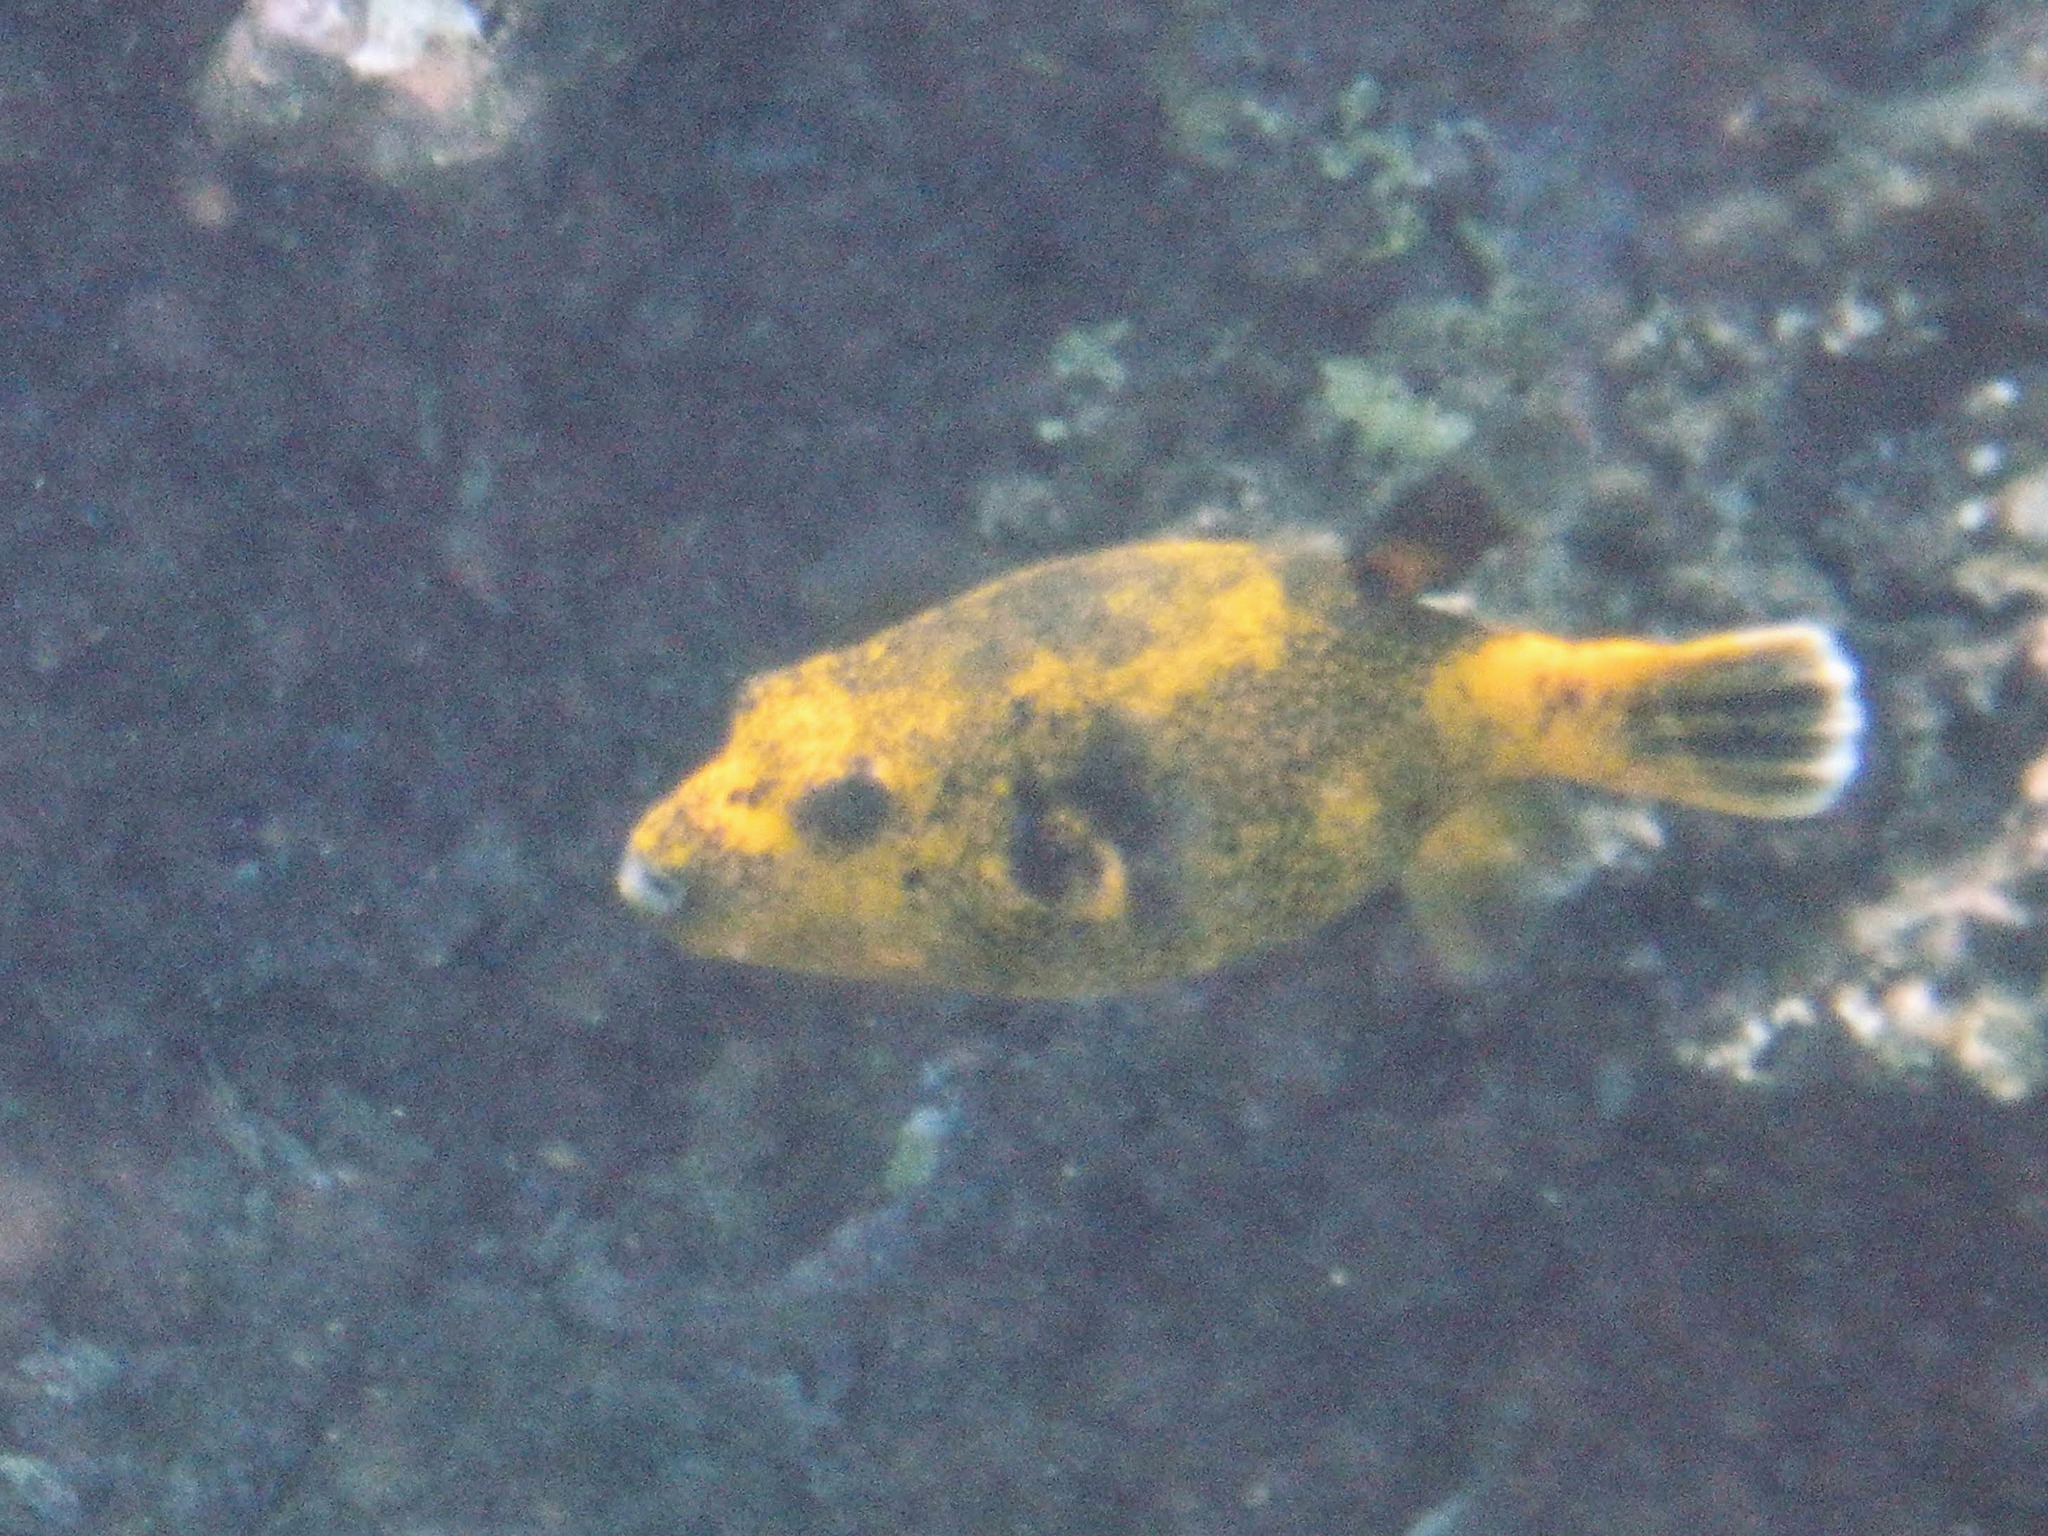
Arothron meleagris (Guineafowl Puffer)